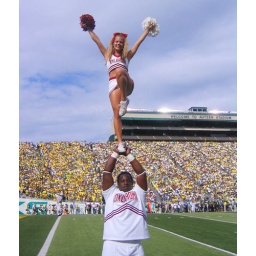
A Sooner cheer girl gets lifted above the football field to start a cheer with the crowd.